Nusle Bridge

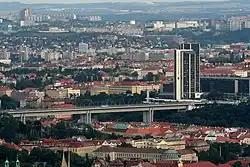
Nusle Bridge with Corinthia Towers hotel

Nusle Bridge is a prestressed concrete viaduct in Prague, Czech Republic. It connects Prague 2 and Prague 4, across a valley which forms part of the Nusle district. The bridge is one of the longest in the country and carries two footpaths, a multi-lane road and part of the city's metro network.